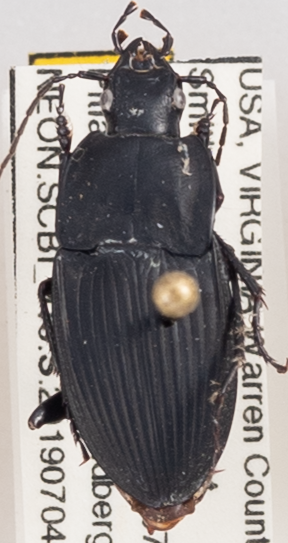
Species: Dicaelus furvus furvus
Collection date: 2019-07-04
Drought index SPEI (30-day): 0.17
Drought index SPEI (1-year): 2.09
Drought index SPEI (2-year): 2.09